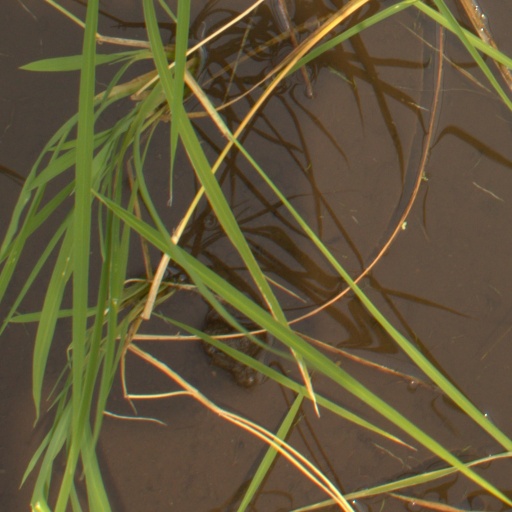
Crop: rice